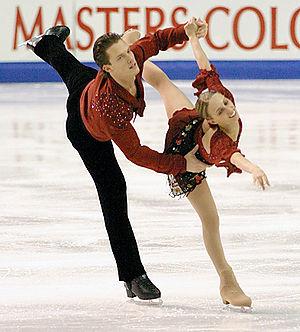
Craig Buntin, né le 27 mai 1980 à North Vancouver, est un patineur artistique canadien. Il a été champion du Canada en couple de 2004 à 2006 avec Valérie Marcoux.
Valérie Marcoux, née le 1ᵉʳ avril 1980 à Ottawa, est une ancienne patineuse artistique canadienne. Avec son partenaire Craig Buntin, elle a été championne du Canada en couple de 2004 à 2006.